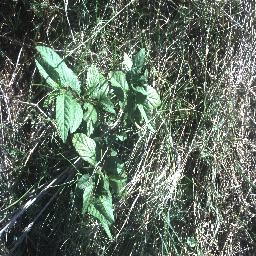
Label: negative